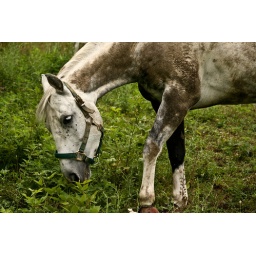
Photos from around the barn..July 23rd, 2009 - Thursday.My horse is the grey paint and the brown and white paint is my friends.